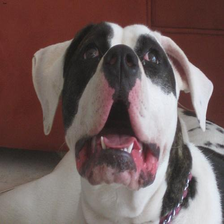
Species: dog
Breed: american bulldog